Canaanean blade

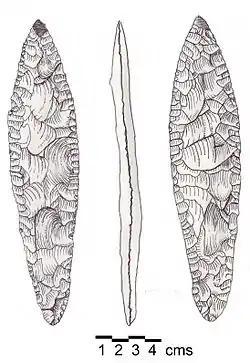
Canaanean Blade. Suggested to be part of a javelin. Fresh grey flint, both sides showing pressure flaking. Somewhat narrower at the base suggesting a haft. Polished at the extreme point. Found on land of the Lebanese Evangelical School for Girls in the Patriarchate area of Beirut, Lebanon.

A Canaanean blade is an archaeological term for a long, wide blade made out of stone or flint, predominantly found at sites in Israel and Lebanon (ancient Canaan). They were first manufactured and used in the Neolithic Stone Age to be used as weapons such as javelins or arrowheads. The same technology was used during the later Chalcolithic period in the production of broad sickle blade elements for harvesting of crops. Canaanean blades were also used in the threshing of cereal grains. This indicates the presence of early agricultural technologies. The blades would be attached to a small wooden platform with bitumen. The platform, with a human or other weight standing on it, was then pulled behind an animal across a threshing floor. The forward motion of the animal paired with the downward force of weight exerted through the blades served to cut grain into small pieces.